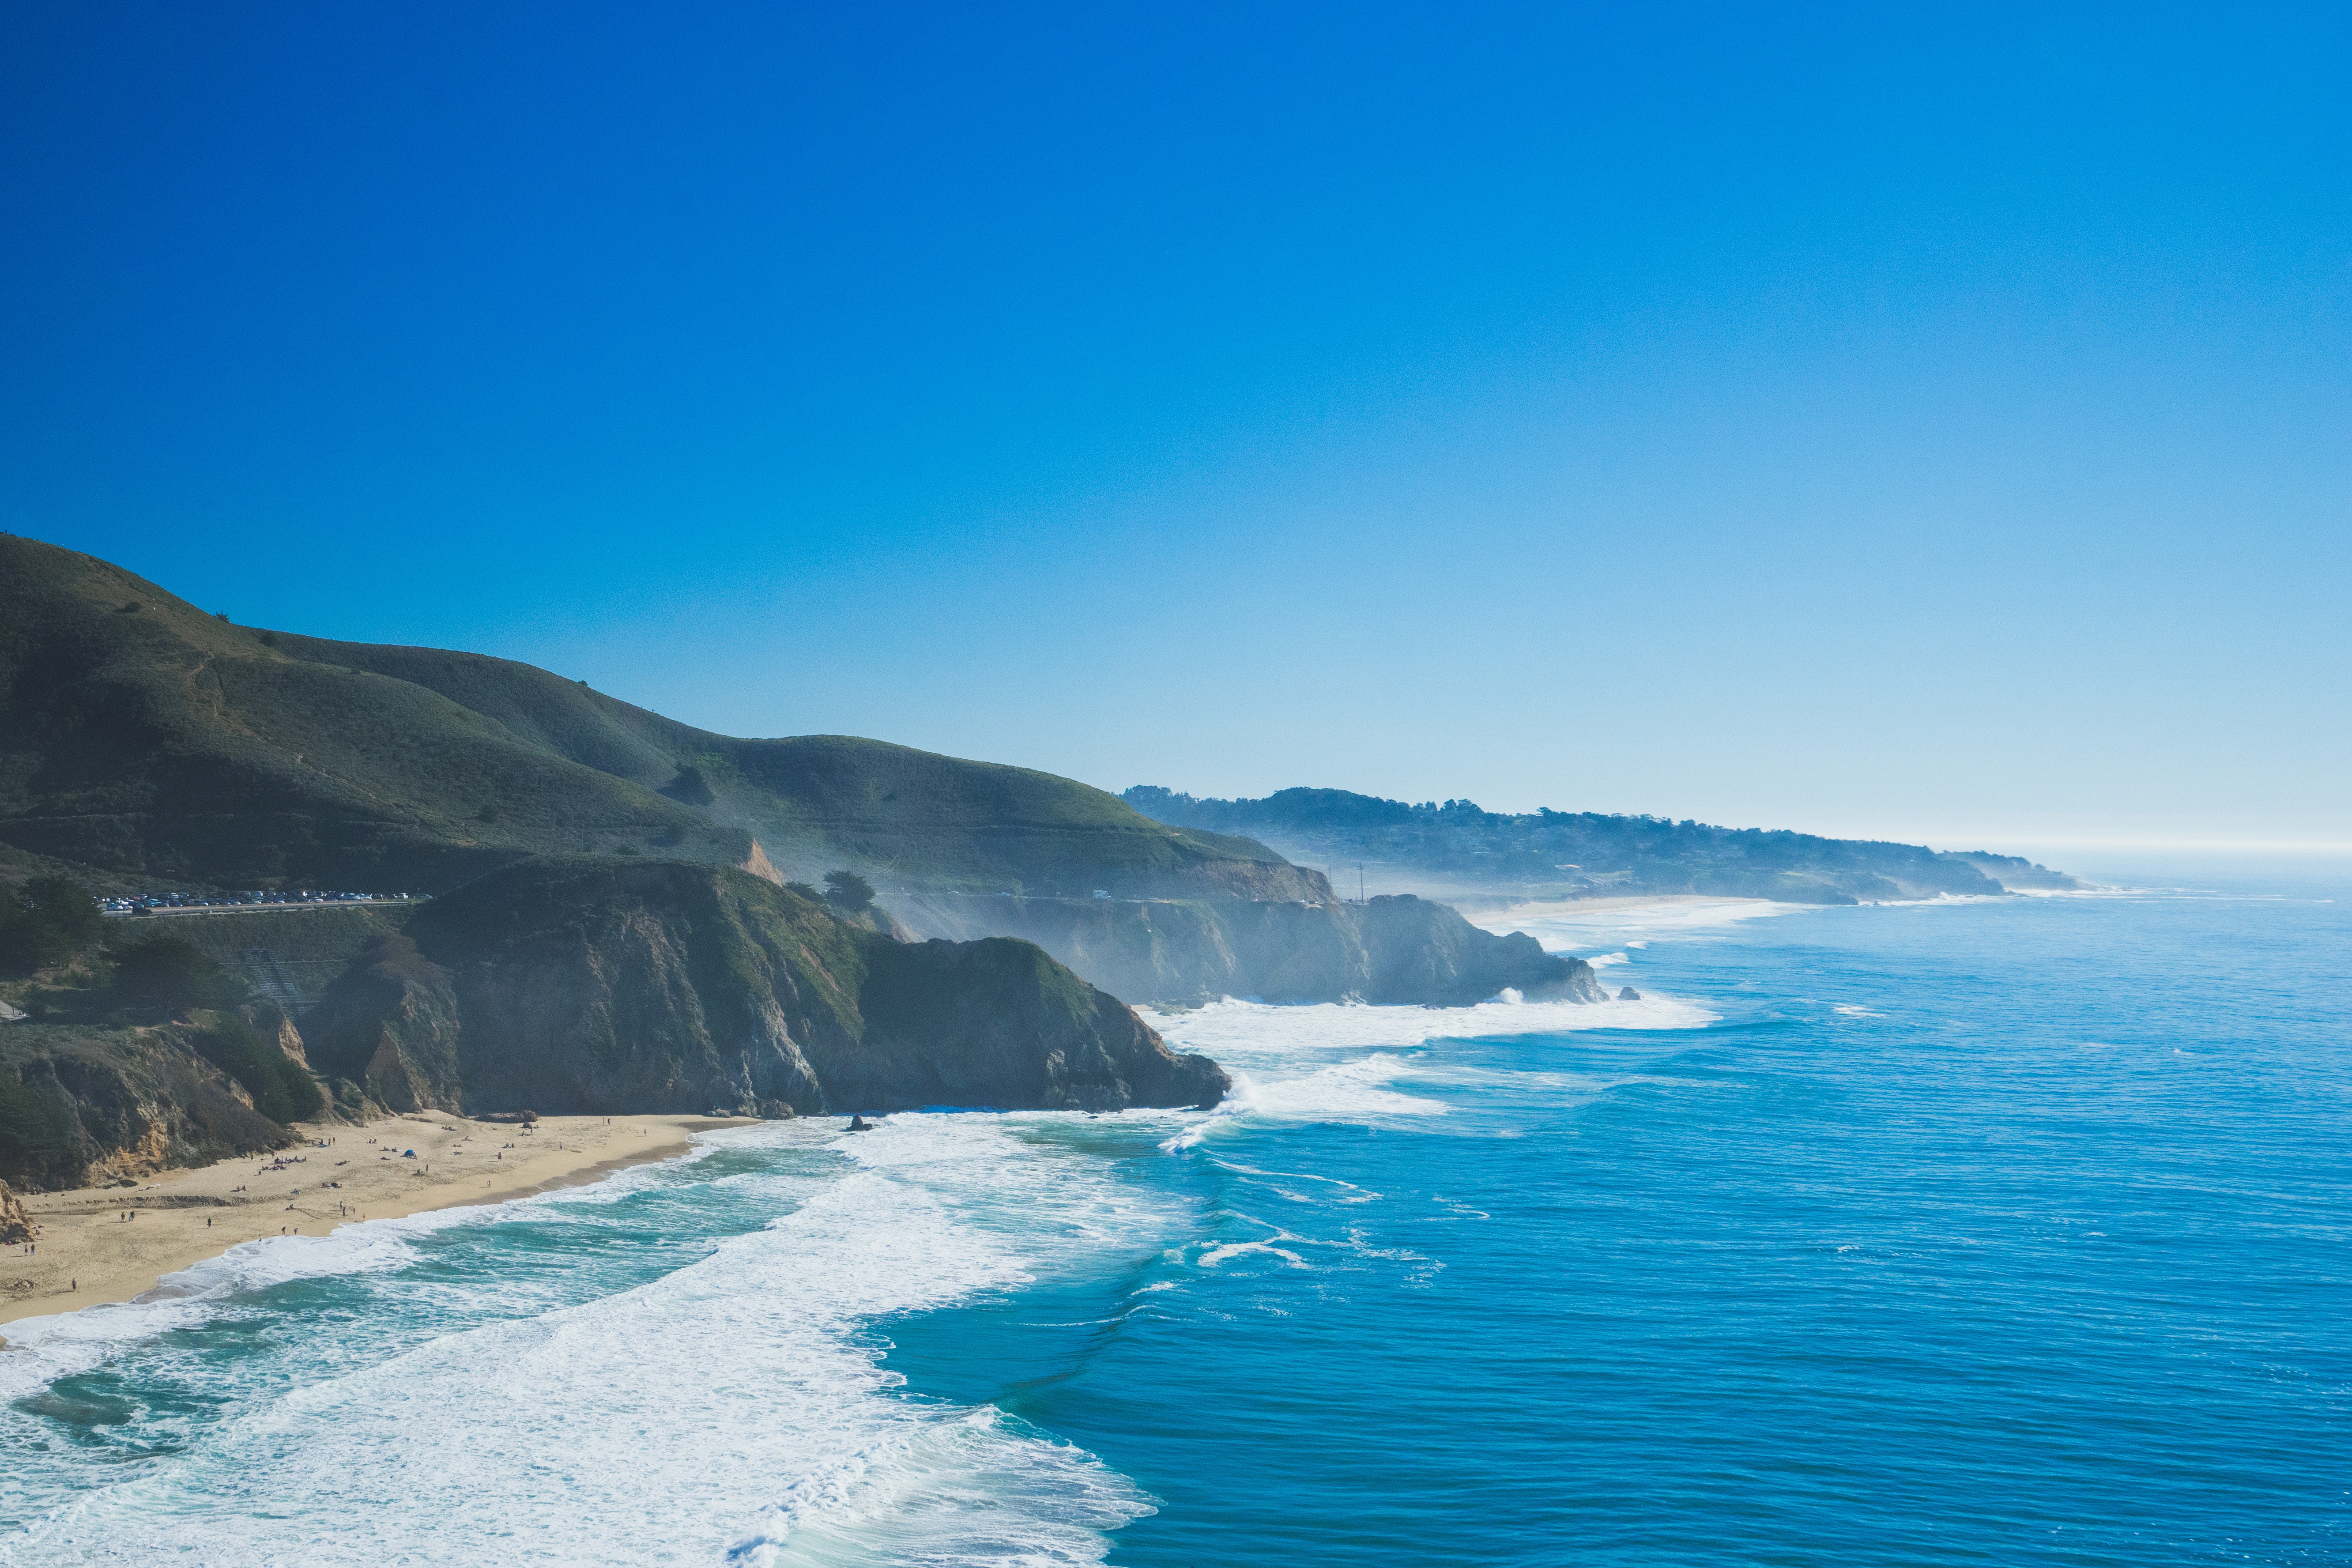
beach, landscape, sea, coast, ocean, horizon, shore, wave, cliff, bay, terrain, body of water, cape, islet, landform, arctic ocean, geographical feature, wind wave